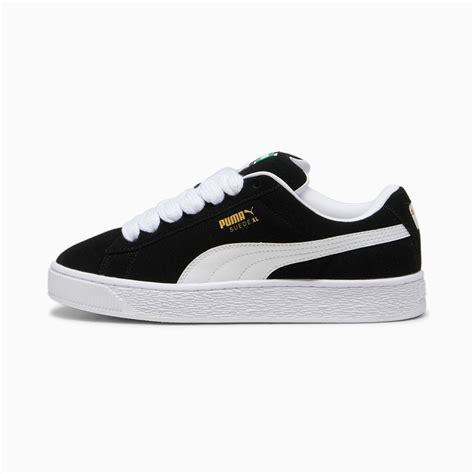
Brand: Puma
Model: Suede XL